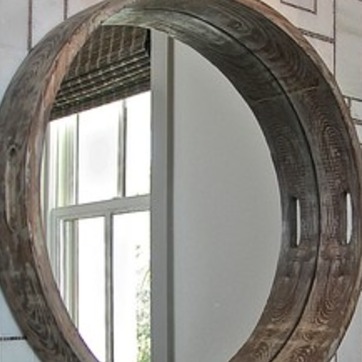
Material: mirror